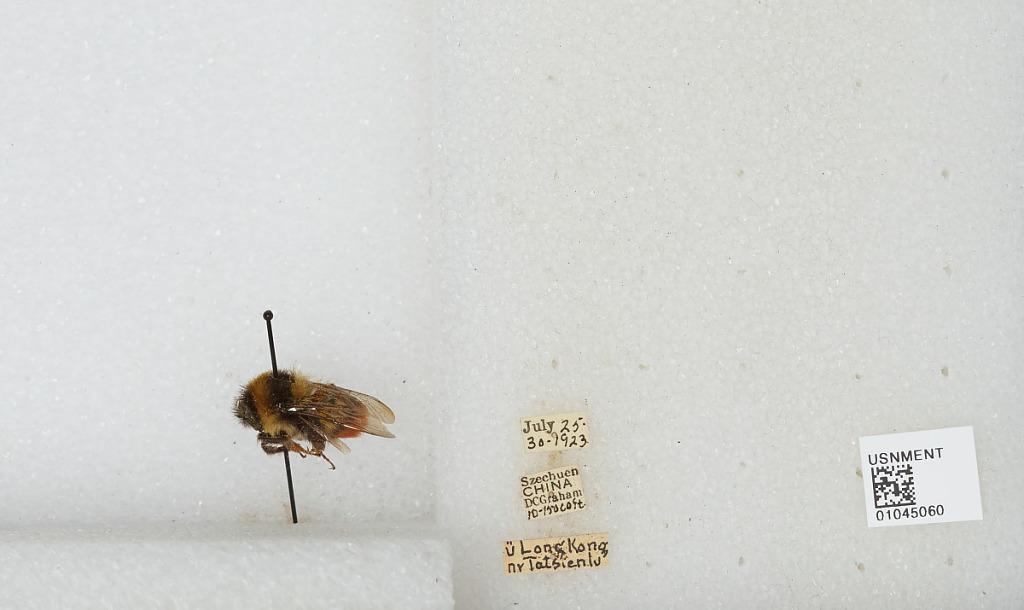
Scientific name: Bombus sp.
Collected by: D. Graham
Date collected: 1923-7-25
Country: China
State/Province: Sichuan
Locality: Ãœ Long Kong near Kanding